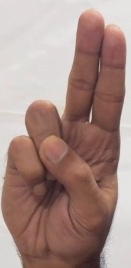
ASL sign: U